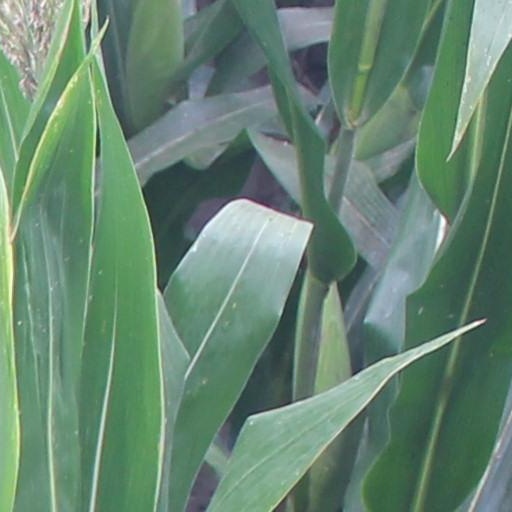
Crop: maize; corn